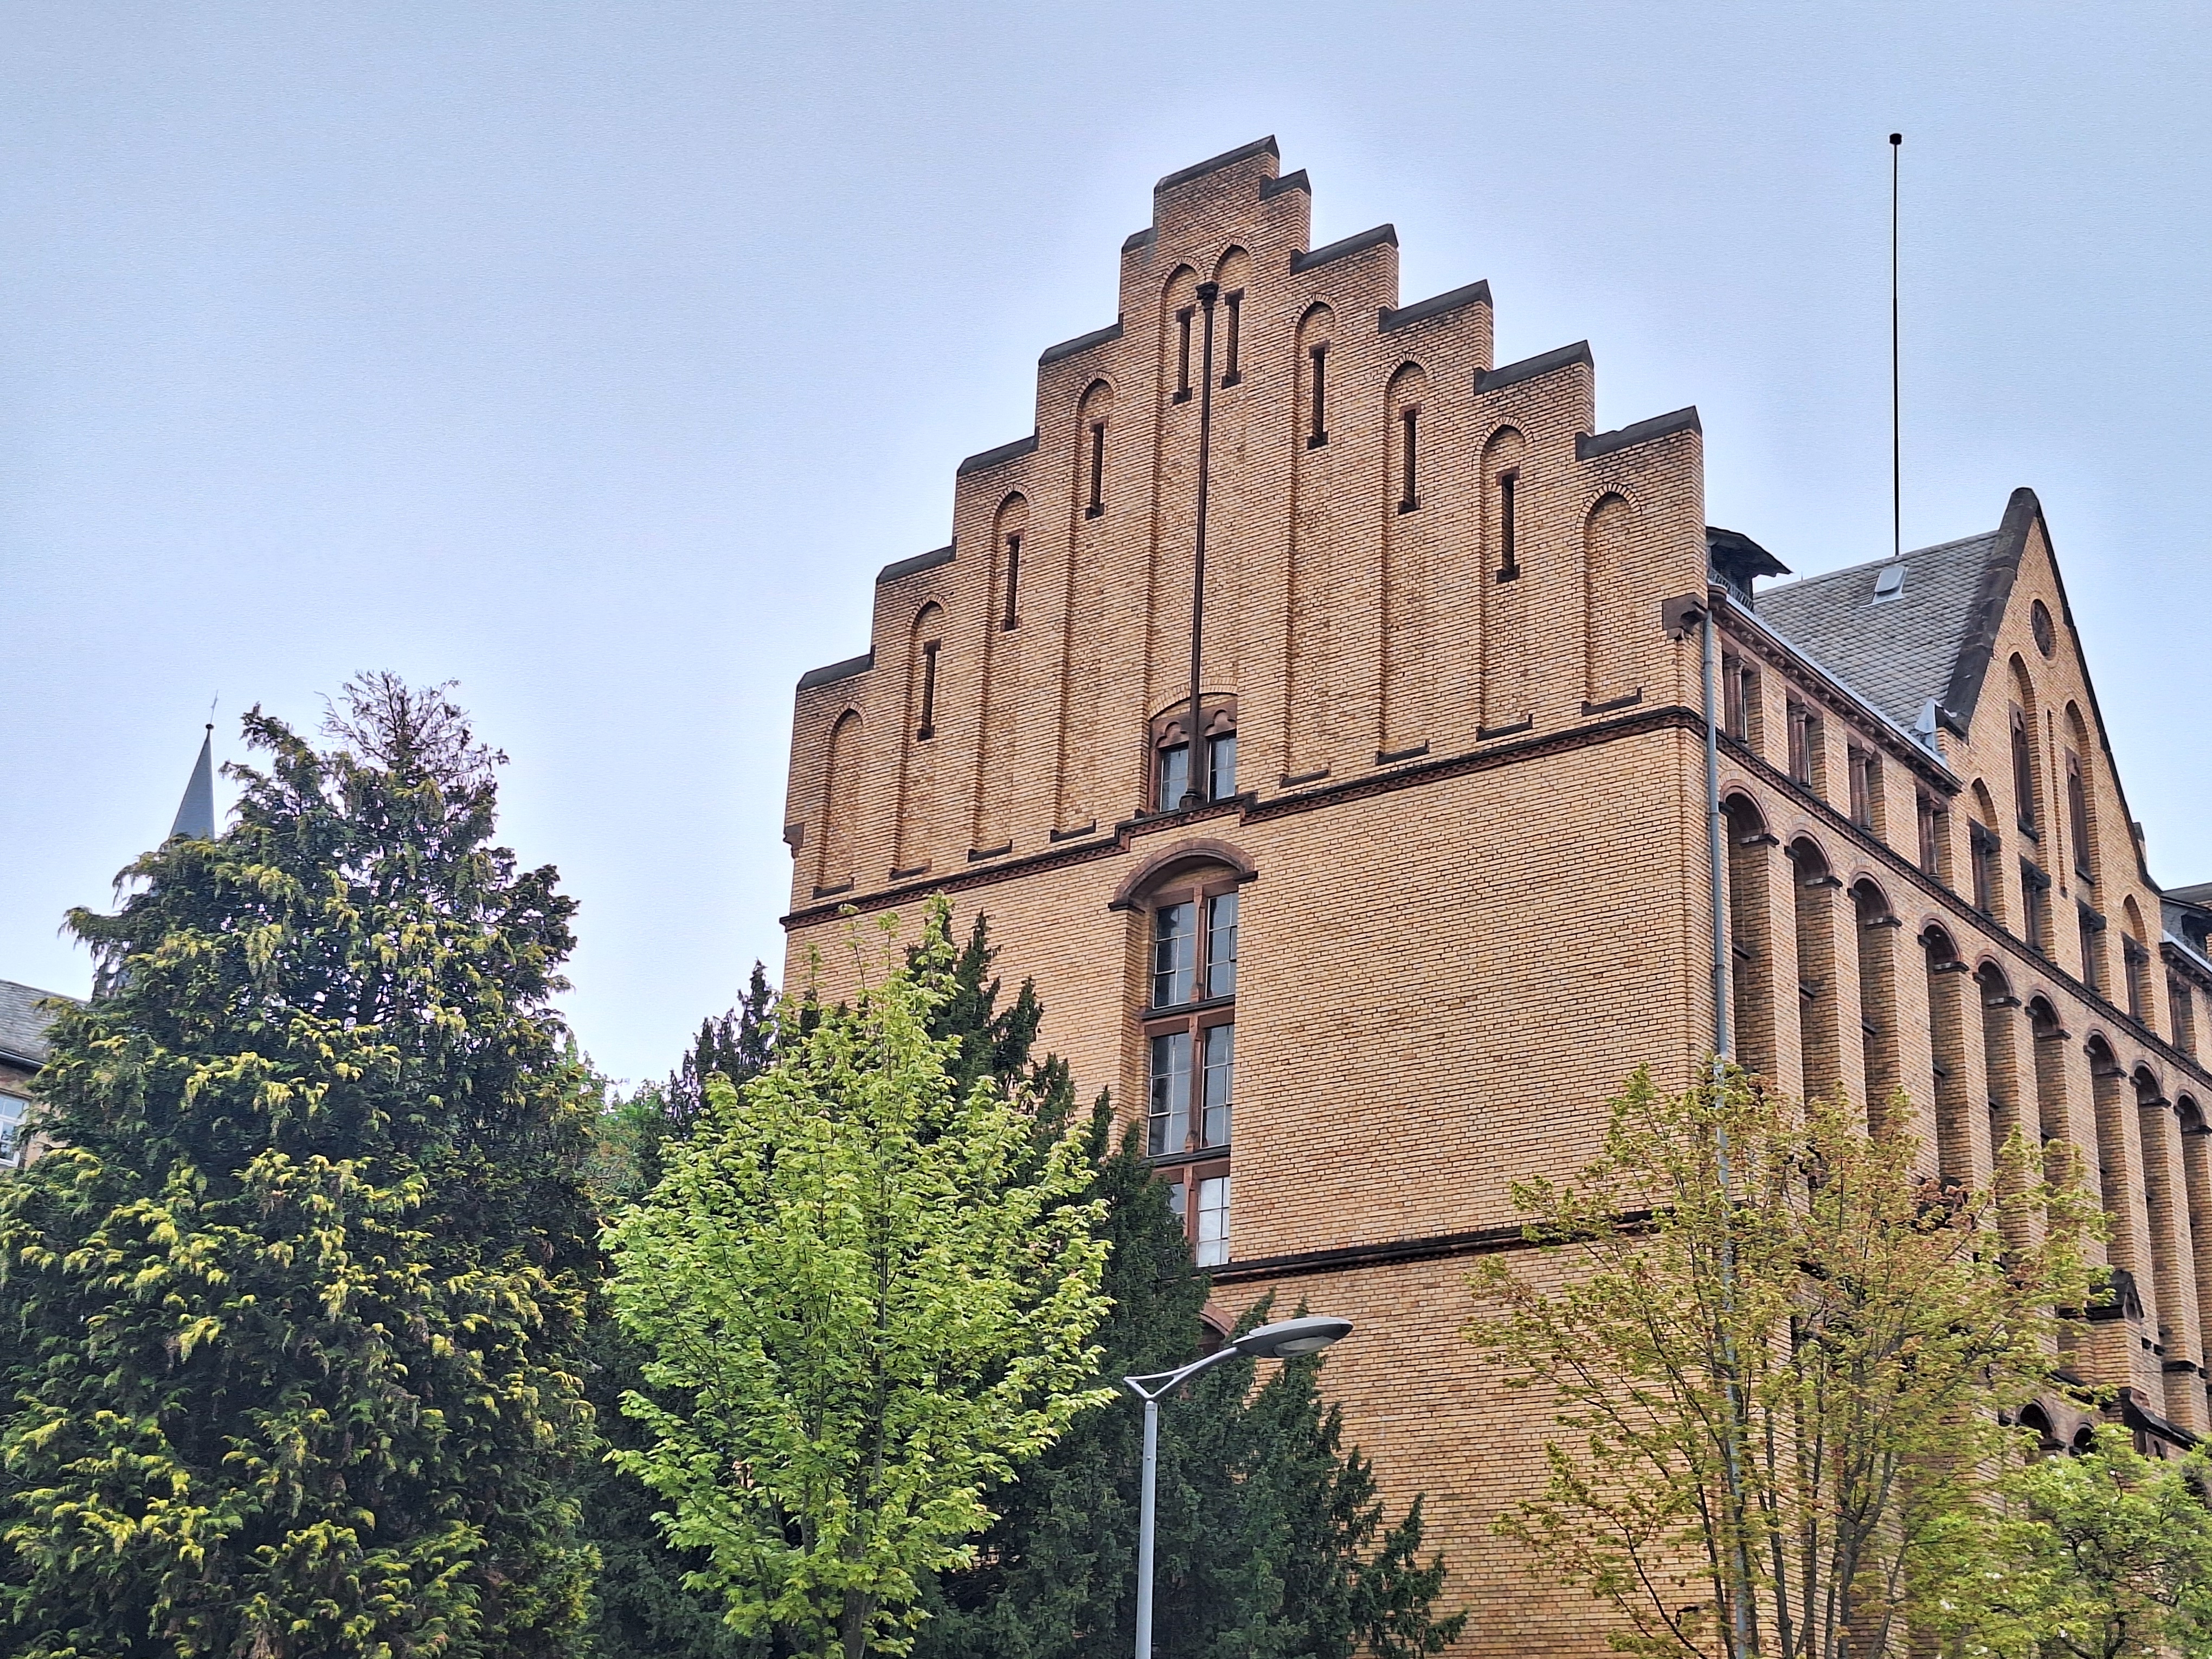
Building: Universitätsstraße 25